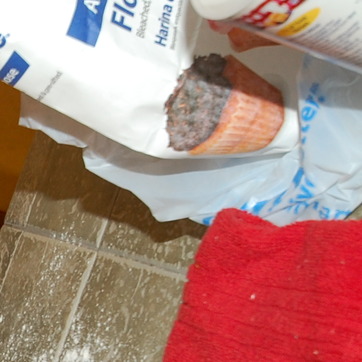
Material: plastic